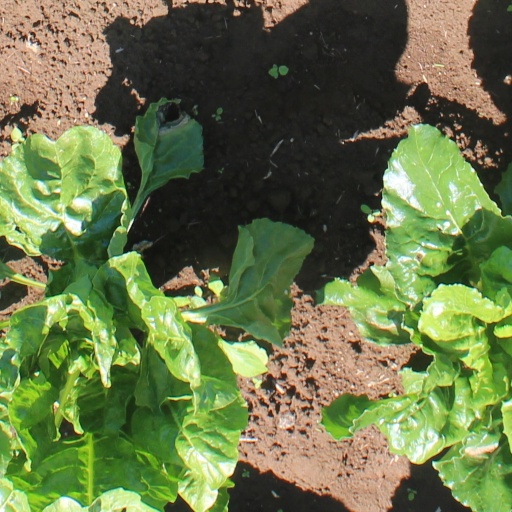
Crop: sugar beet